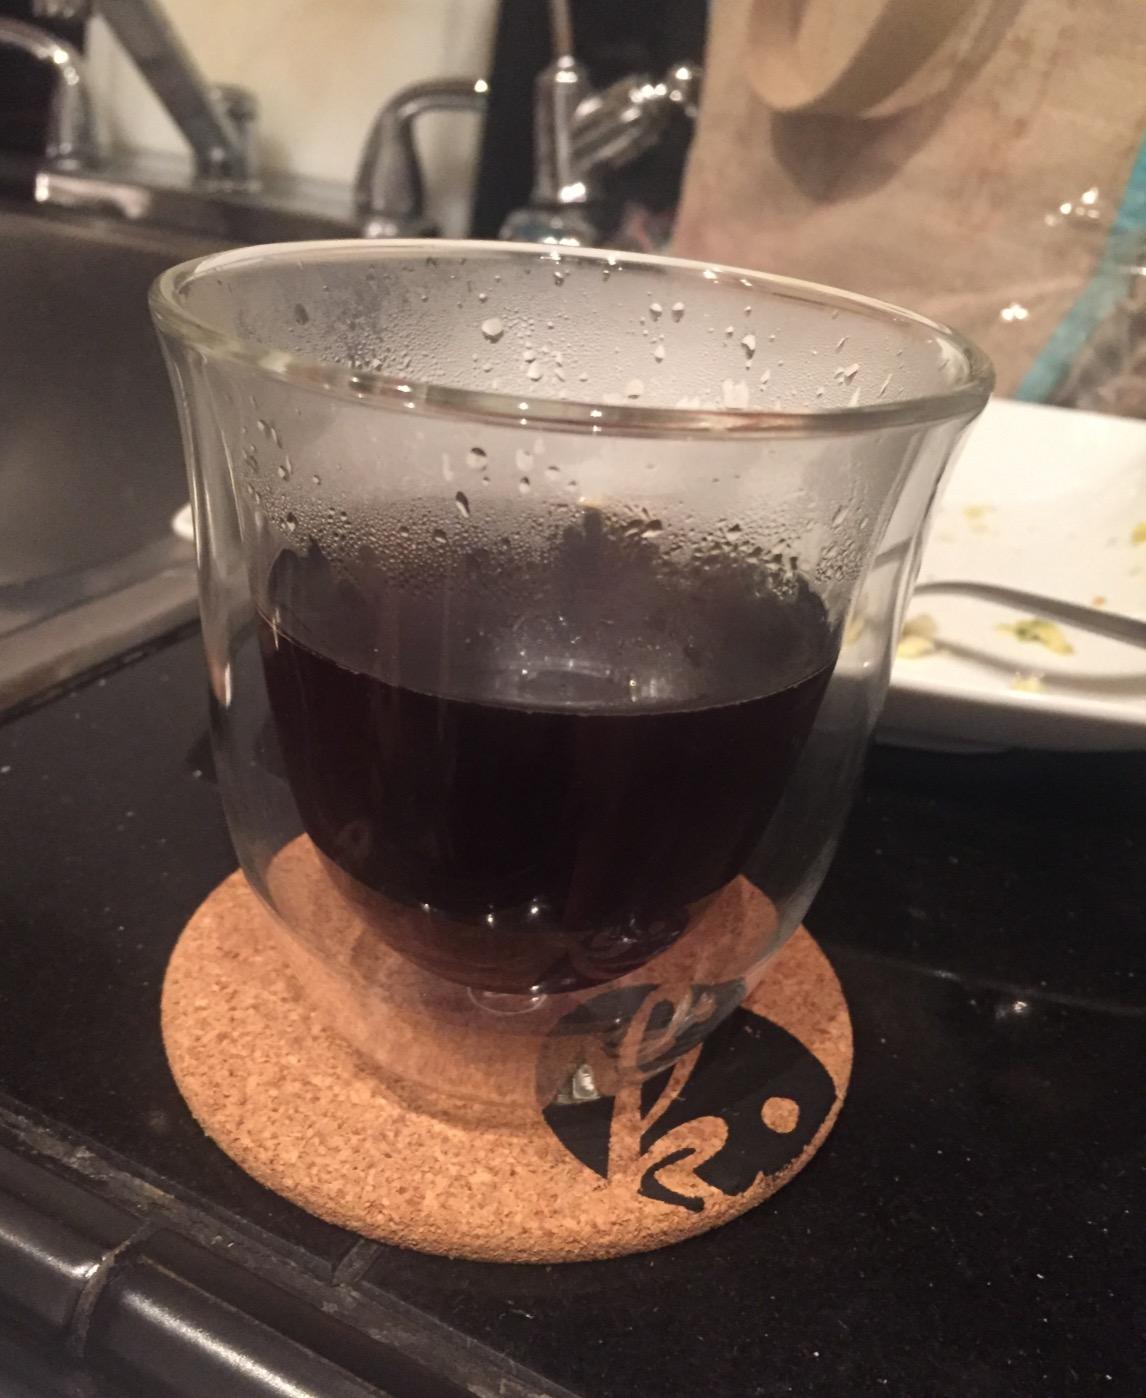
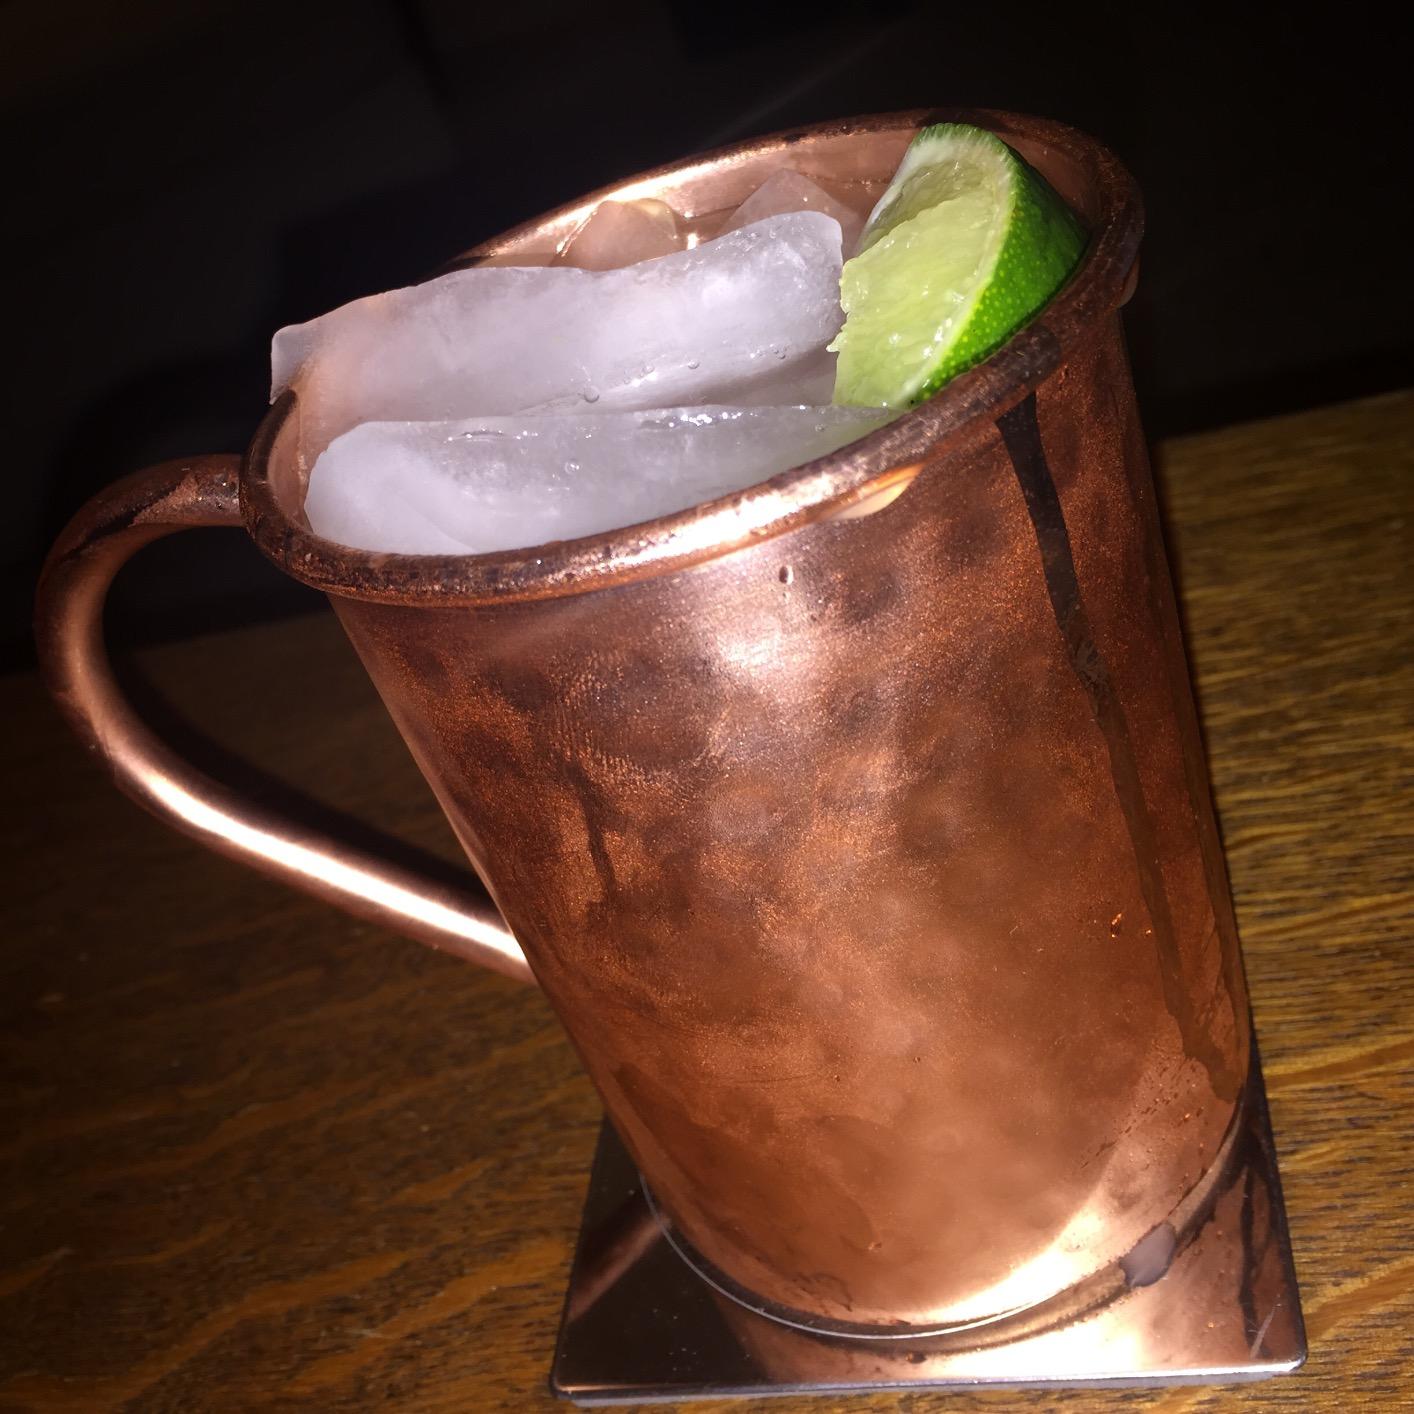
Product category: items_mug
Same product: no